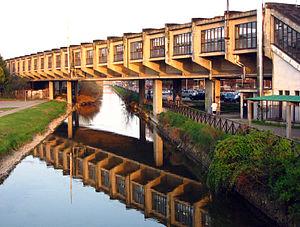
Cassina de' Pecchi est une station de la ligne 2 du métro de Milan, située sur la commune de Cassina de' Pecchi.